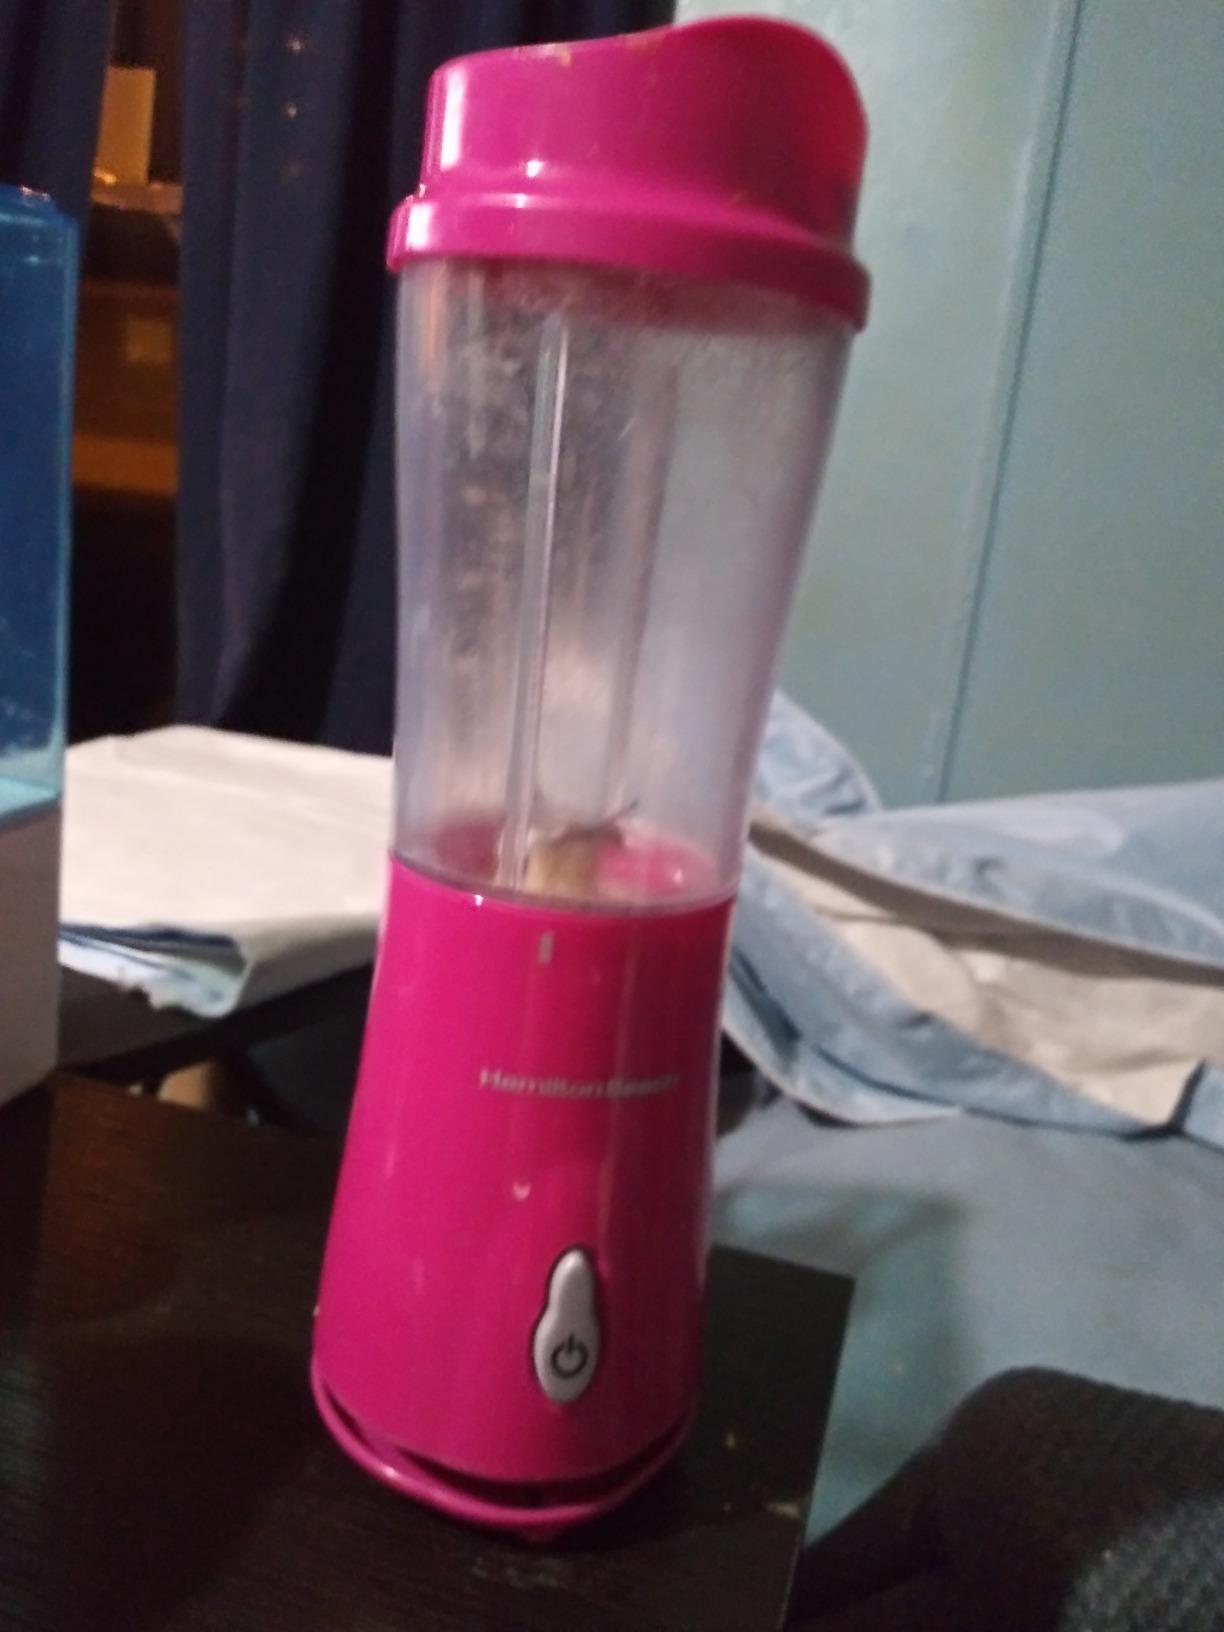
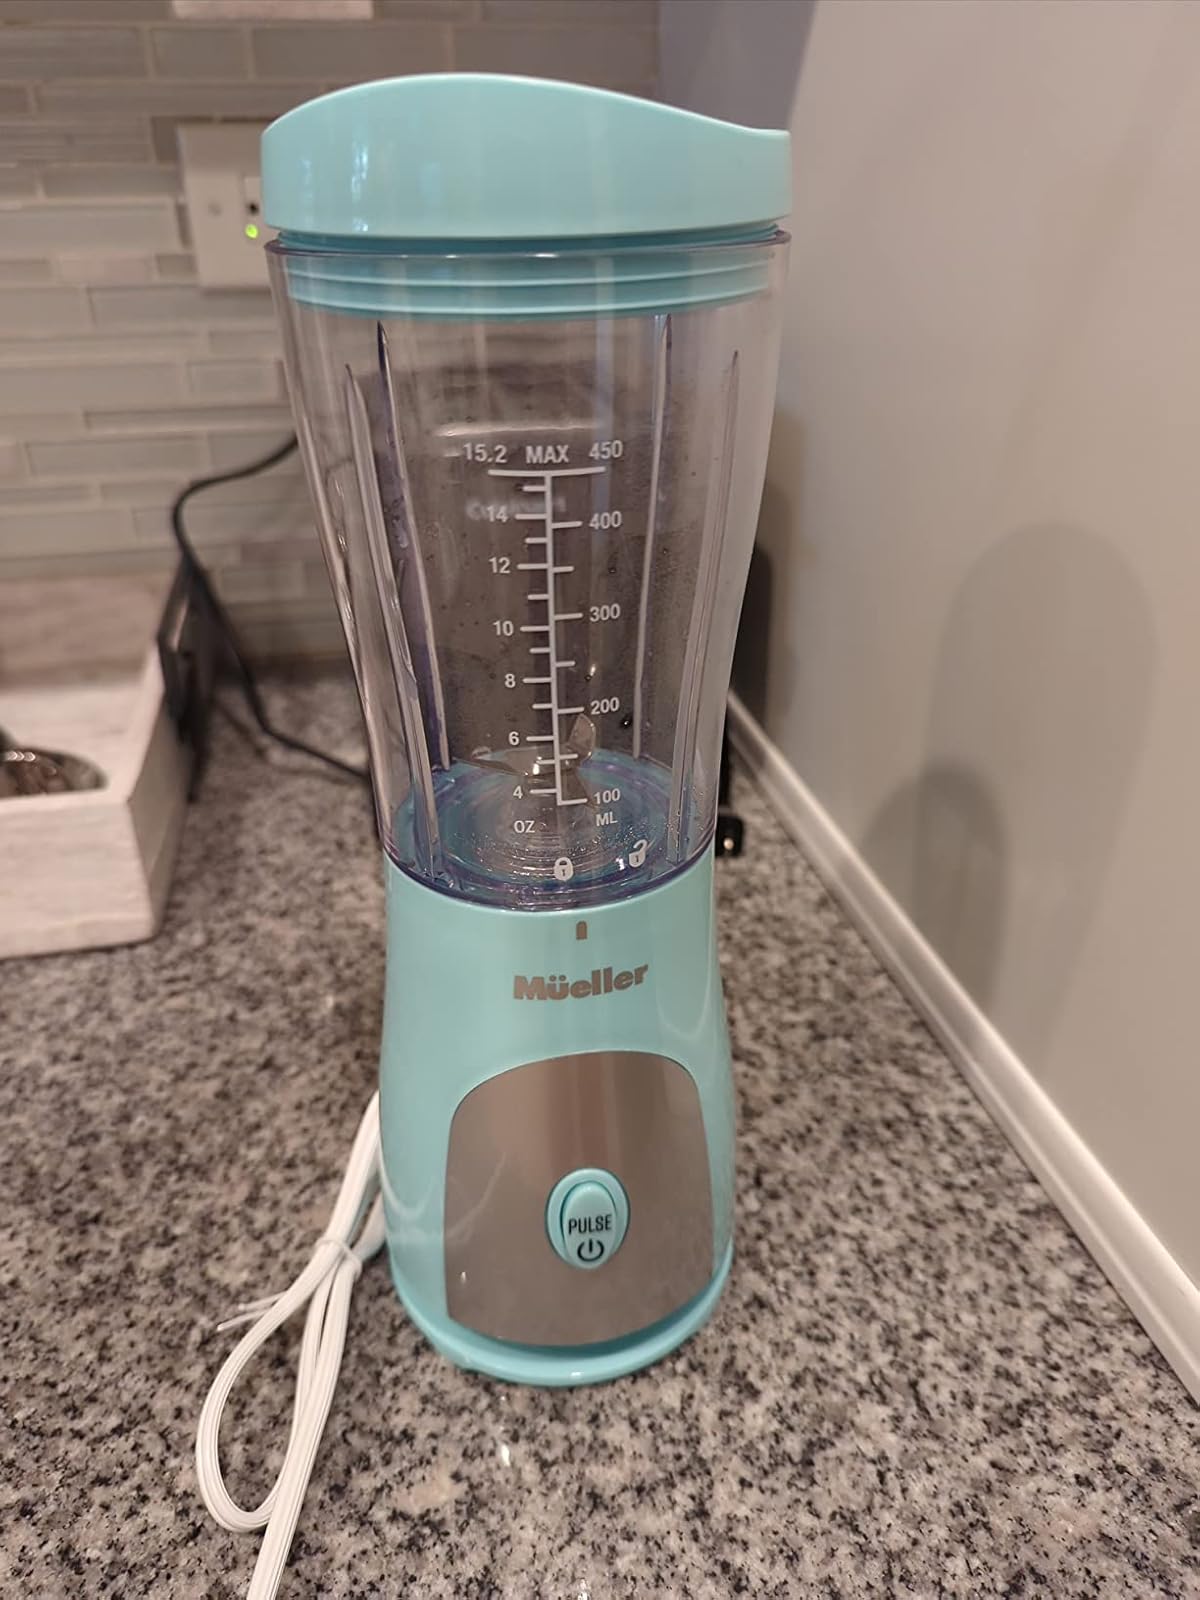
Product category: items_blender
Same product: no